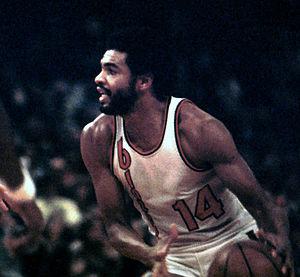
Lionel Eugene Hollins est un ancien joueur américain de basket-ball et entraîneur. Ce meneur de jeu d'1,91 m a inscrit une moyenne de 11,6 points par match en dix ans de carrière, avec cinq équipes.